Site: brandenburg
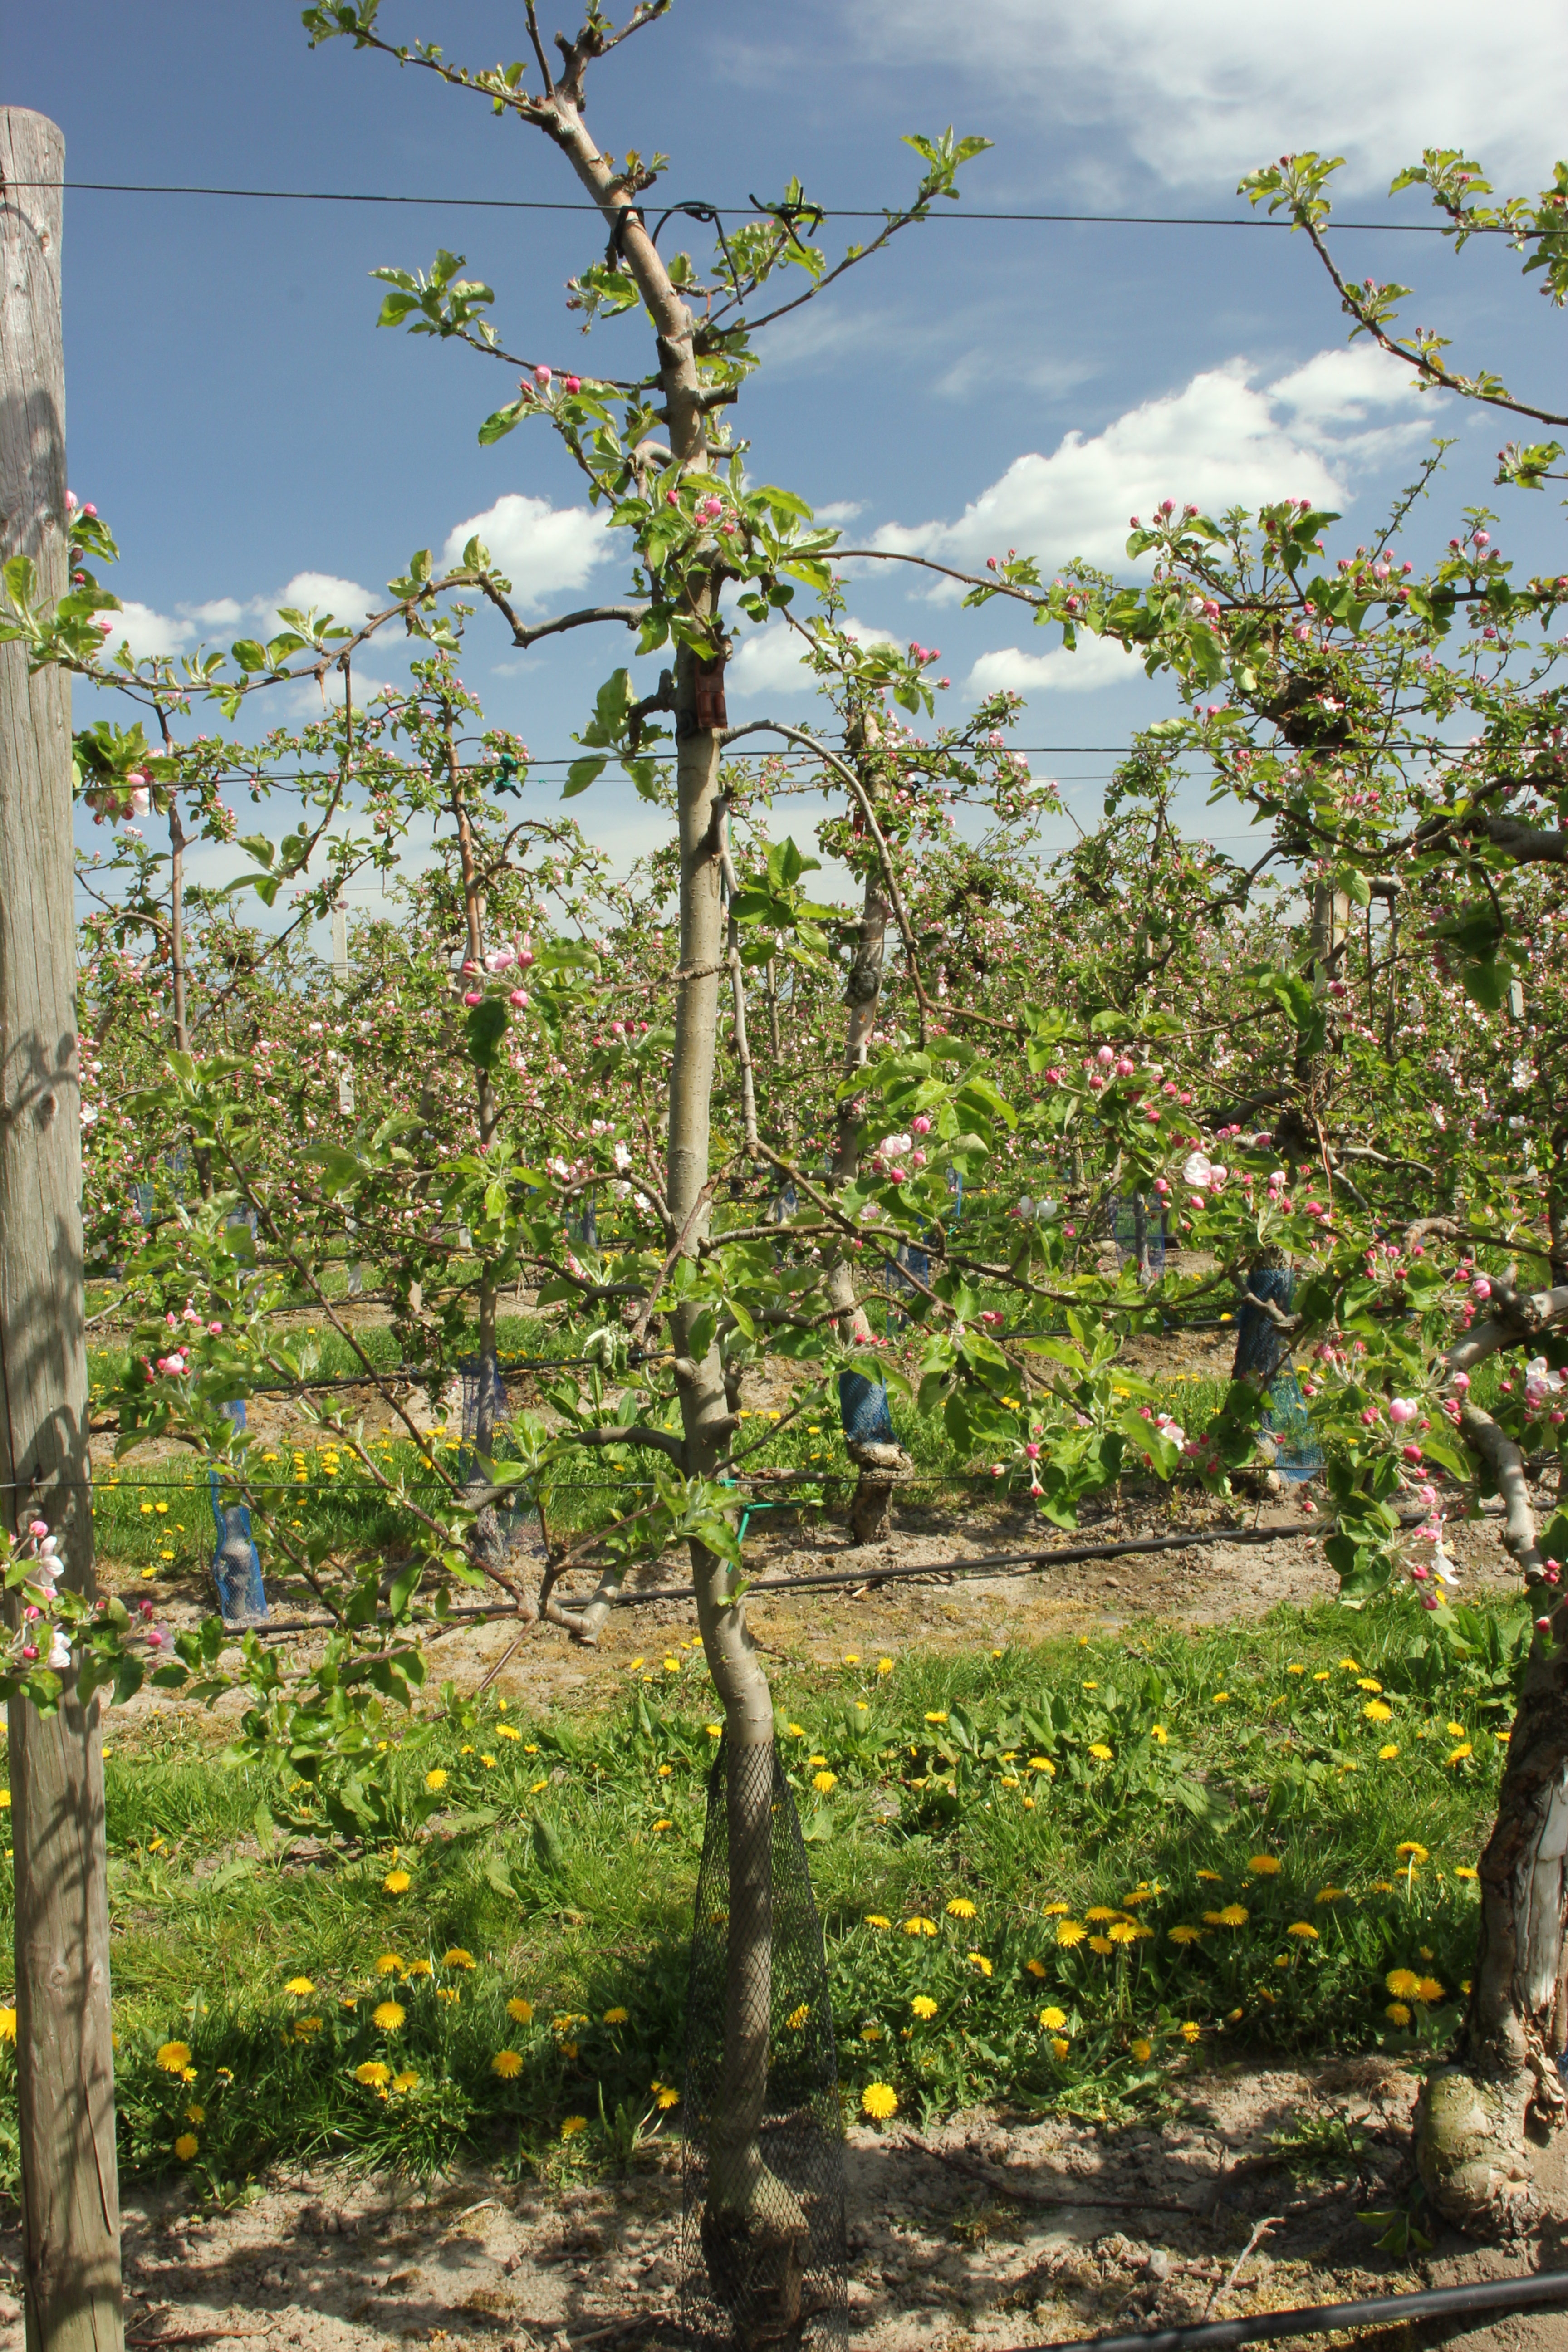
Growth stage (BBCH 57): Inflorescence emergence